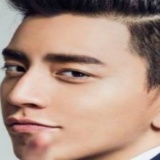
diễn viên Vương Đại Lục